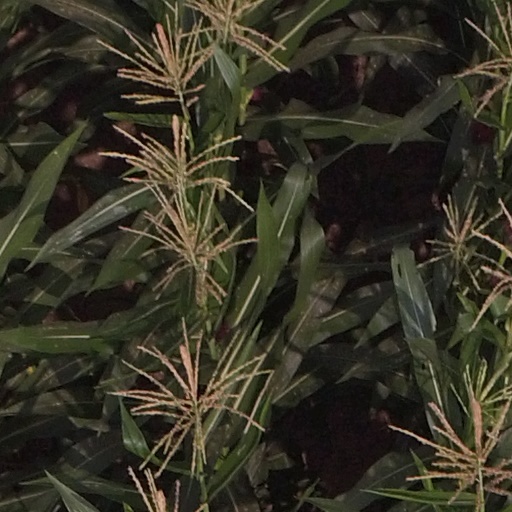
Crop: maize; corn